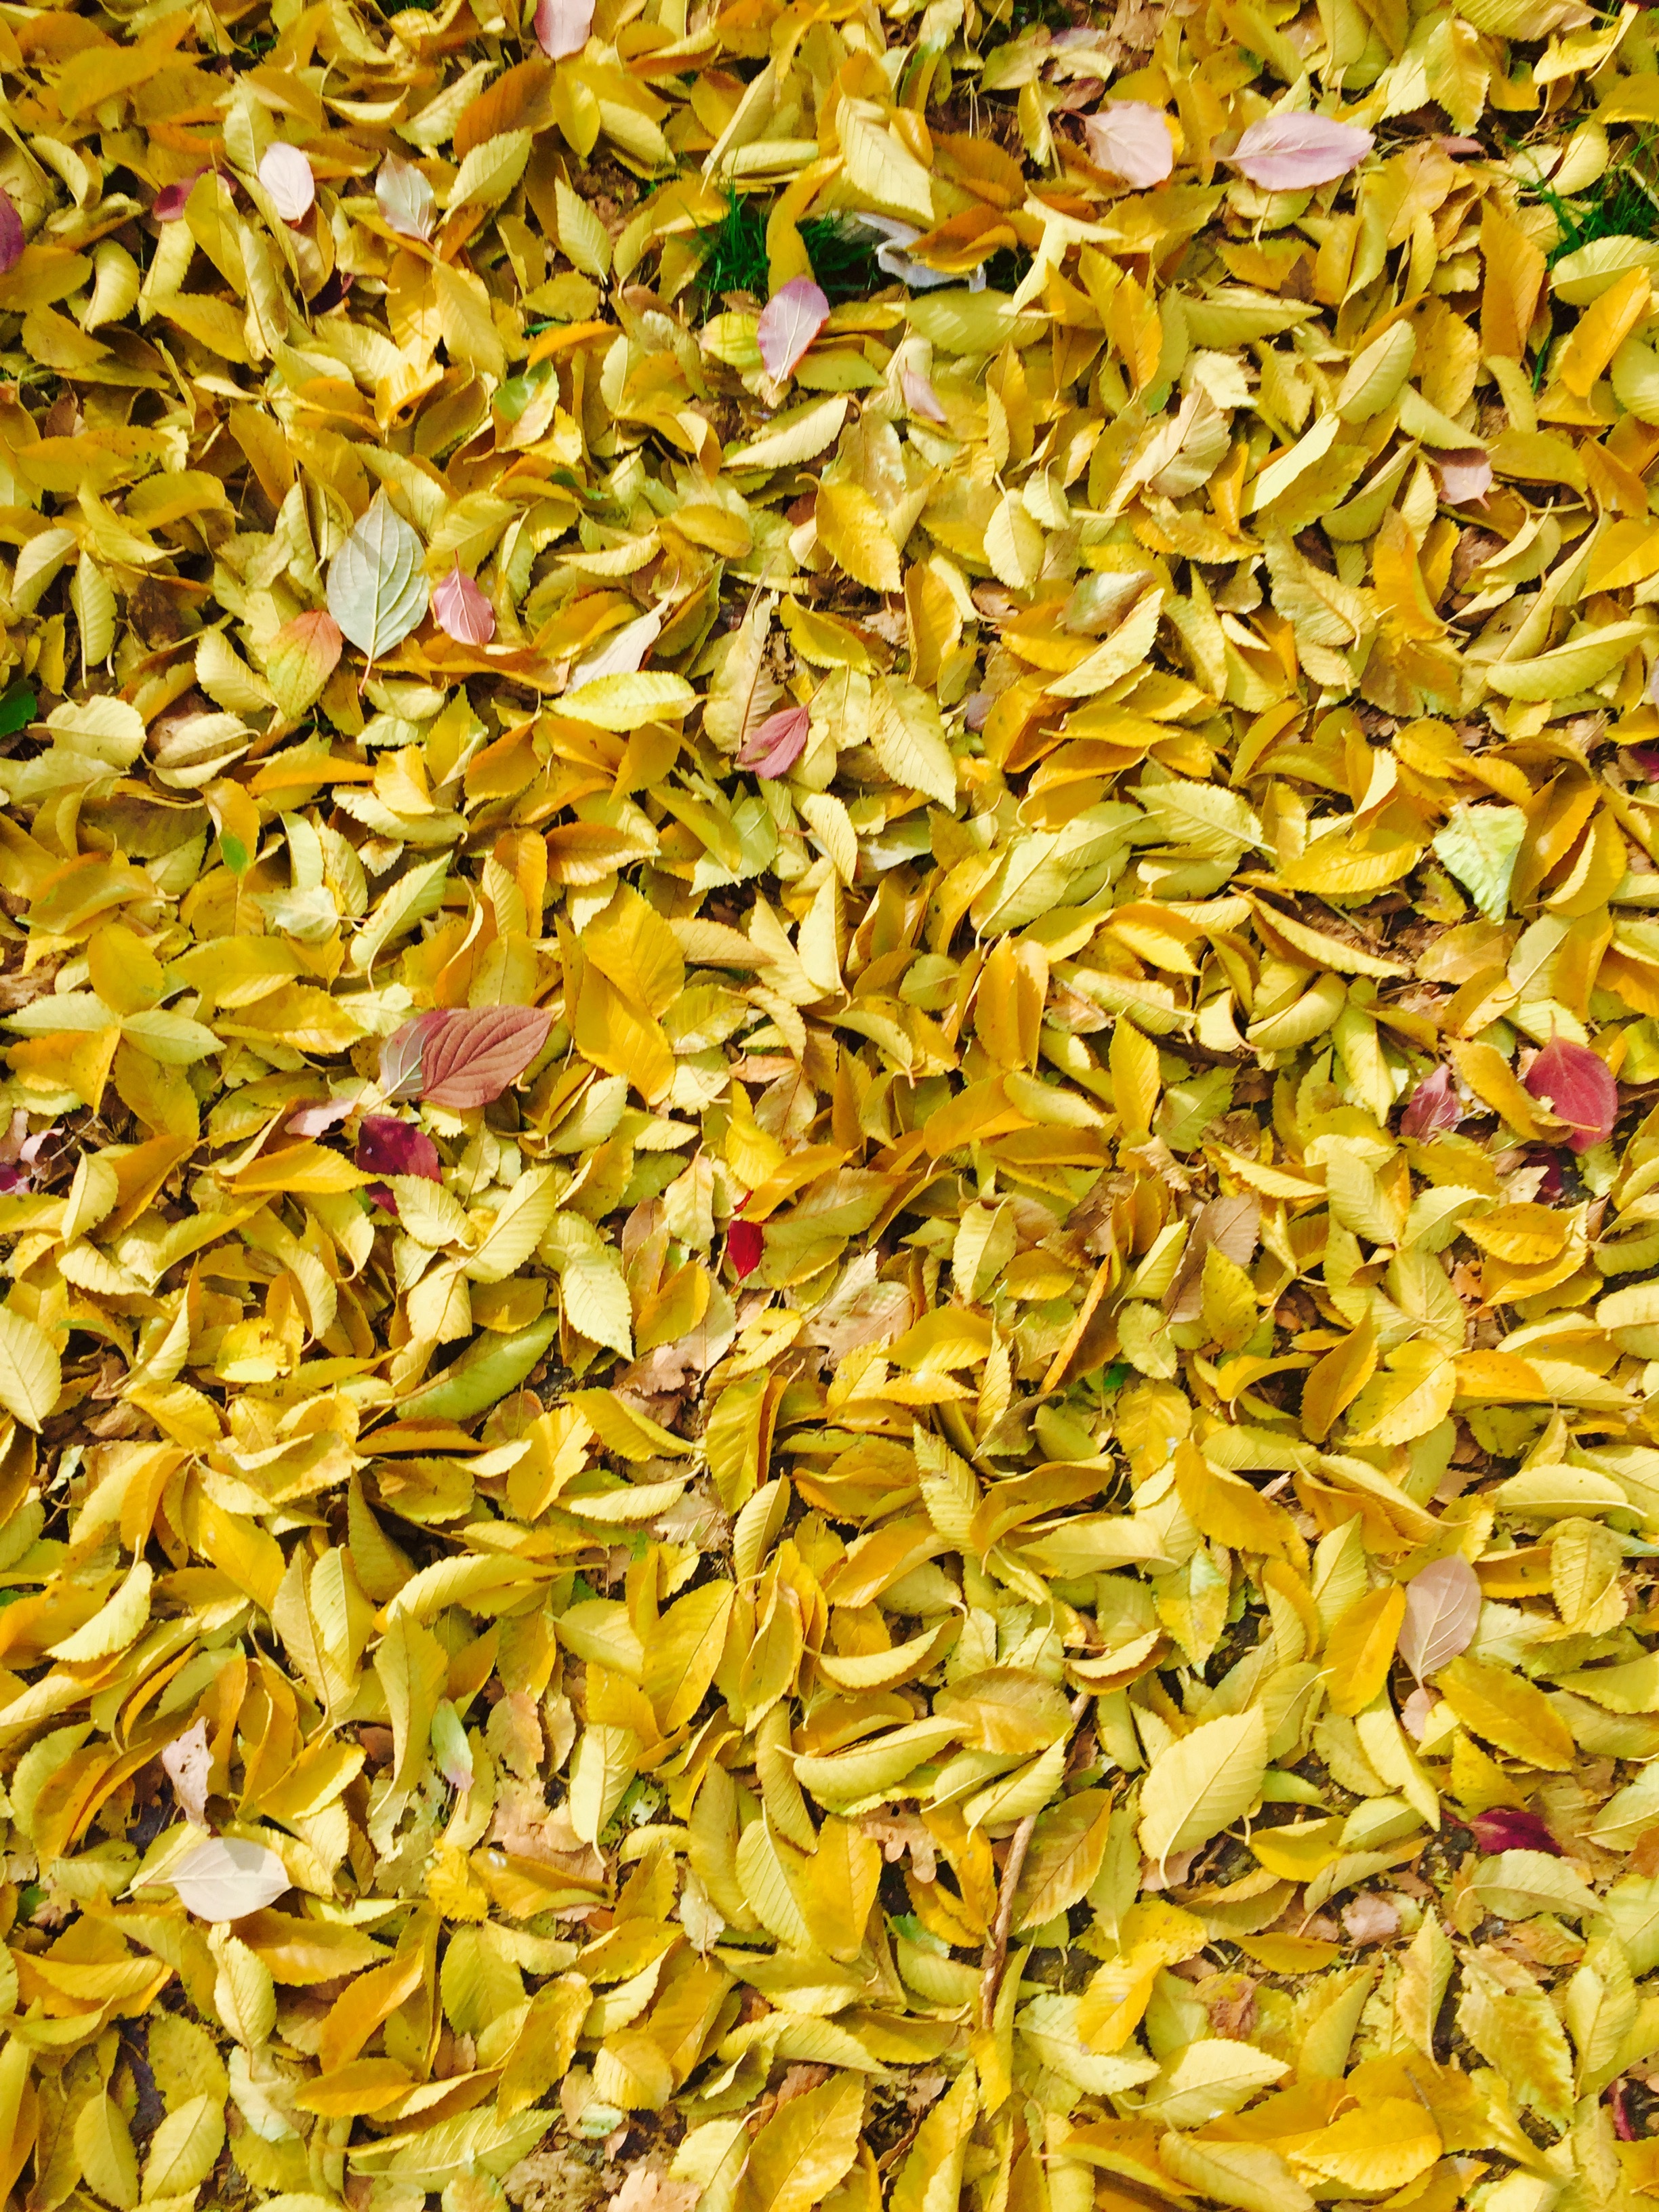
nature, plant, leaf, fall, flower, foliage, food, herb, produce, crop, color, autumn, botany, yellow, flora, season, leaves, background, november, october, autumn leaves, fall leaves, flowering plant, sunflower seed, grass family, land plant